Marlene Malahoo Forte

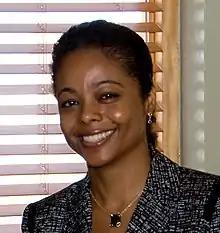
Forte in 2010.

Marlene Patricia Malahoo Forte is a Jamaican politician. She has been the Minister of Legal and Constitutional Affairs since January 2022, and was the Attorney General of Jamaica from 7 March 2016 to 10 January 2022. She served as a Senator for the Jamaica Labour Party from 2009 to 2016, and served as State Minister of Foreign Affairs and Foreign Trade from 2009 to 2012. Prior to entering politics, she served as a Resident Magistrate.